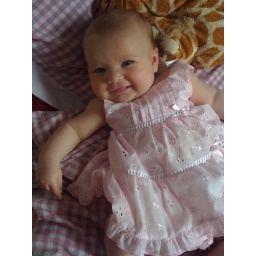
Kitty in pink dress